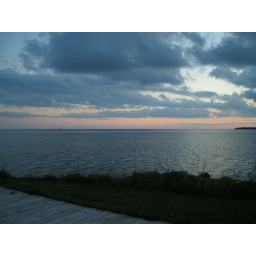
Sunset over Summerside's harbour/beach area. The black dots on the water are torches mounted on buoys.